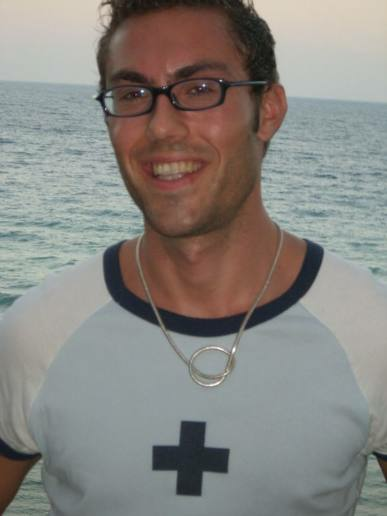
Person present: Yes